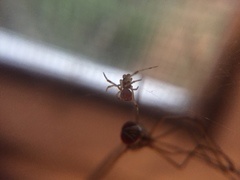
Species: Parasteatoda_tepidariorum